1st Maine Cavalry Regiment

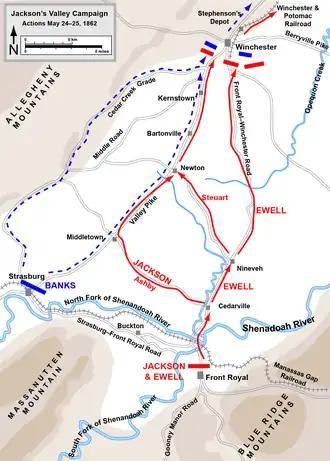
Actions from Front Royal to First Winchester, May 24–25, 1862. LTC Douty and his men met Ashby and Jackson's forces a mile short of the Winchester-Front-Royal Pike.

Steuart's force reached Newtown and found the road crowded with the lead portion of Banks' wagon train. Steuart charged the United States forces, captured prisoners, spread panic. While his troopers scattered the teamsters (which included many formerly enslaved local black residents who had good reason to avoid recapture), they did not burn the wagons which would have trapped the rest of Banks' train. They advanced south along the pike and met the main body of Banks' army a mile south of Newtown where they were driven off by infantry. Steuart reported his contact back to Jackson.